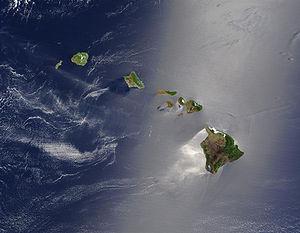
Vue satellite de l'archipel d'Hawaï (États-Unis)."
Les échinodermes forment un embranchement d'animaux marins benthiques présents à toutes les profondeurs océaniques, et dont les premières traces fossiles remontent au Cambrien.
Hawaï est un État des États-Unis. Constitué d'un archipel de 137 îles, il s'agit du seul État américain situé en dehors du continent nord-américain, puisqu'il est situé en Océanie, et de l'un des deux États américains non contigus, avec l'Alaska. Les huit principales îles sont Niihau, Kauai, Molokai, Lanai, Kahoolawe, Maui, l'île d'Hawaï et Oahu, où se trouve la capitale Honolulu. L'archipel fait partie de la Polynésie et se situe dans le centre de l'océan Pacifique nord, à 3 718 kilomètres au sud de la péninsule d'Alaska, à 3 792 kilomètres à l'ouest-sud-ouest de Punta Gorda, sur la côte californienne, et à 5 713 kilomètres à l'est de l'île de Hokkaidō au Japon. En outre, il est le 50ᵉ et dernier État à avoir été admis dans l'Union, le 21 août 1959. La variété de ses paysages, marqués notamment par un volcanisme très actif, un climat tropical humide et un patrimoine naturel endémique, en font une destination prisée aussi bien des touristes que des scientifiques.
Un archipel, est un ensemble d'îles relativement proches les unes des autres. La proximité se double le plus souvent d'une origine géologique commune, en général volcanique.